Limousine

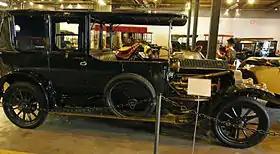
The type of limousine hood or roof described in the text (1912 Vauxhall)

The word limousine is derived from the name of the French region Limousin; however, how the area's name was transferred to the car is uncertain.